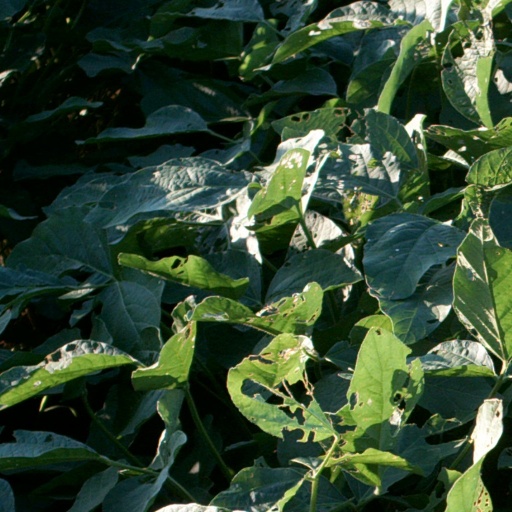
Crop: soybean